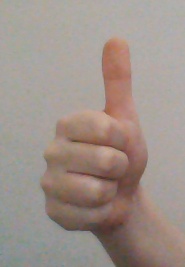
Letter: aleff